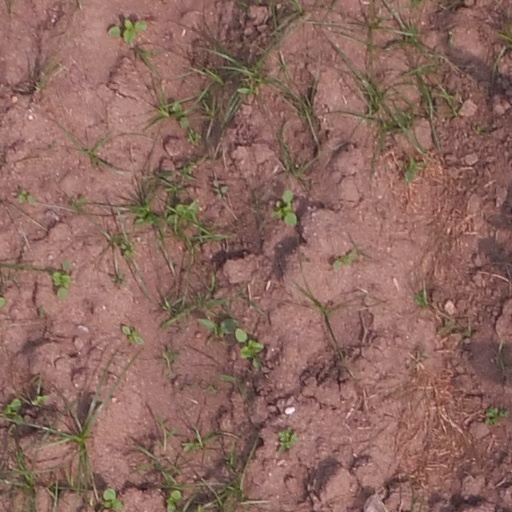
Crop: maize; corn